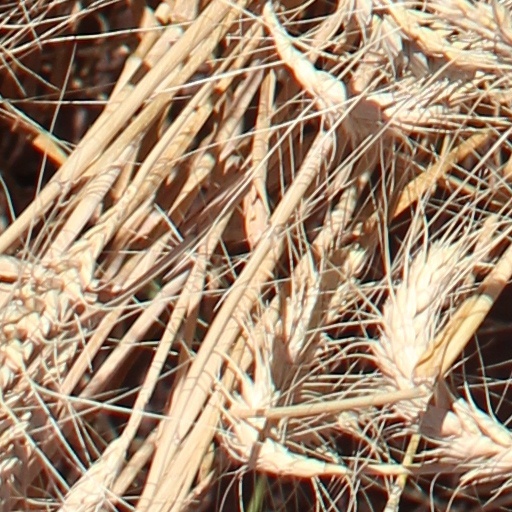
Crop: wheat